Donald J. Mitchell

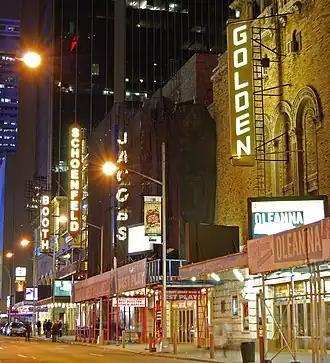
The Golden Theatre, Bernard B. Jacobs Theatre, Gerald Schoenfeld Theatre and Booth Theatre in Manhattan's Theater District, New York City

In 1982, at the behest of Broadway Producer Joe Papp, and with the encouragement of members of his family and others involved in a "Save the Theatres" effort to preserve historic Broadway theatres in New York City, Mitchell introduced legislation in the Congress along with 13 co-sponsors to designate a "Broadway/Times Square Theatre District National Historic Site" in Mid-Town Manhattan.